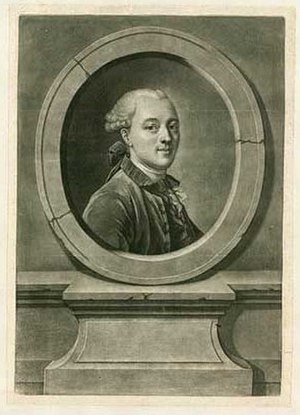
Andreas Schumacher
Andreas Schumacher var en dansk diplomat, kabinetssekretær og amtmand. Han var far til Andreas Anthon Frederik Schumacher.